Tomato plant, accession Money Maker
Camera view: bottom (45 deg); turntable rotation: 210 degrees
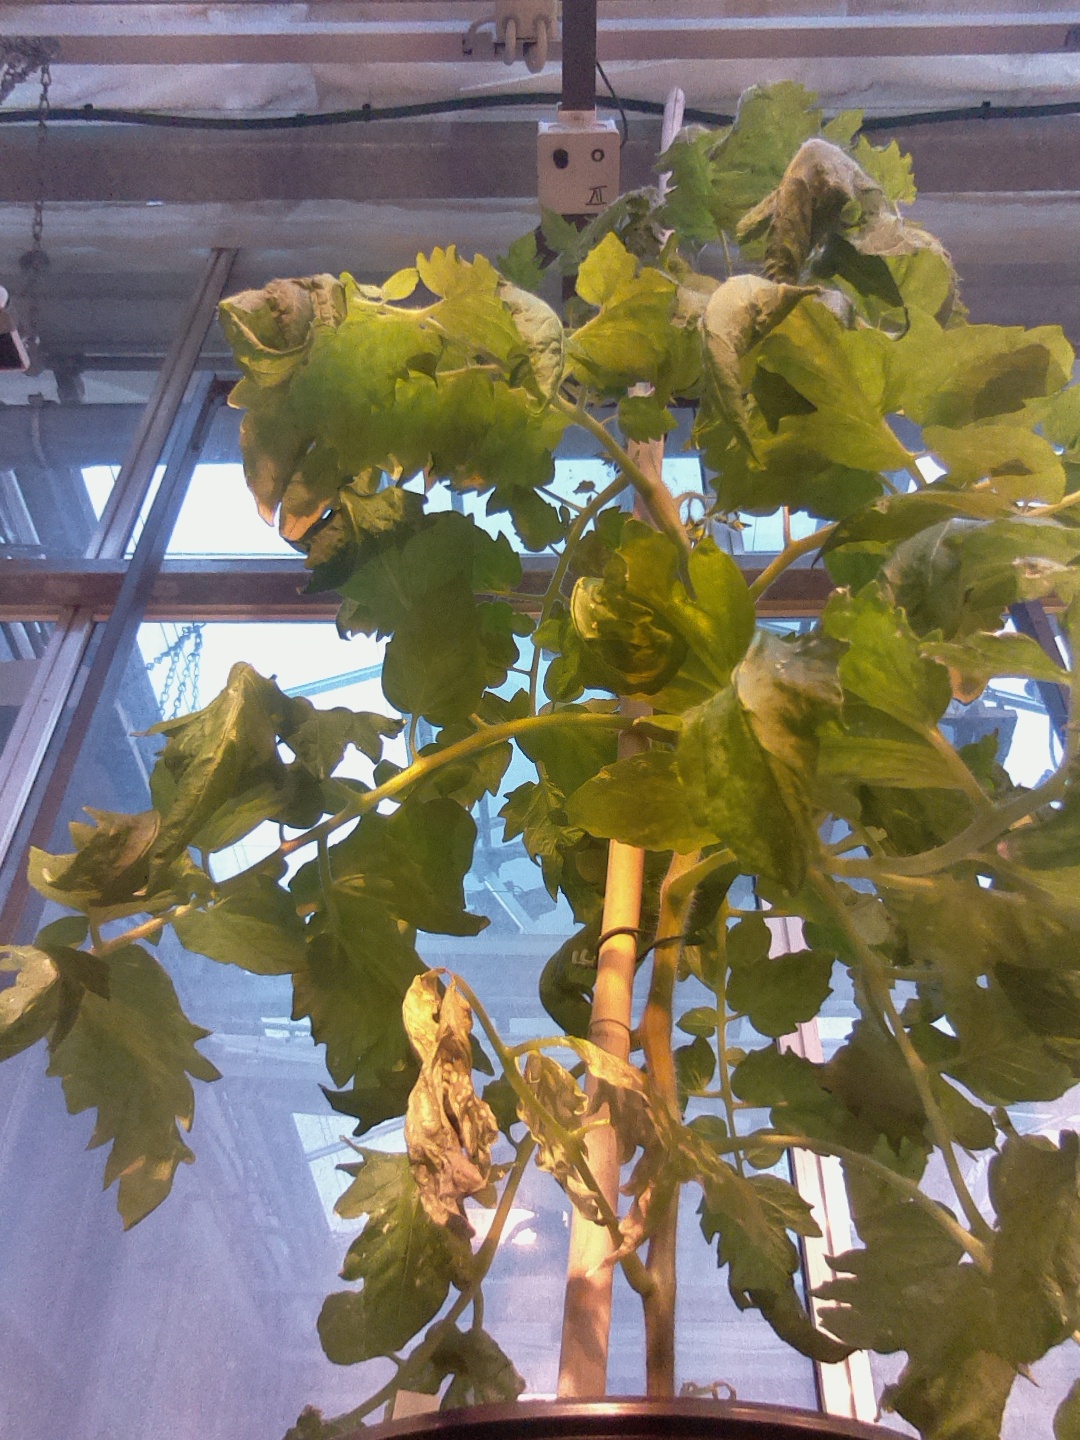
BBCH growth stage 69: End of flowering, 90%-100% of flowers open, more petals falling